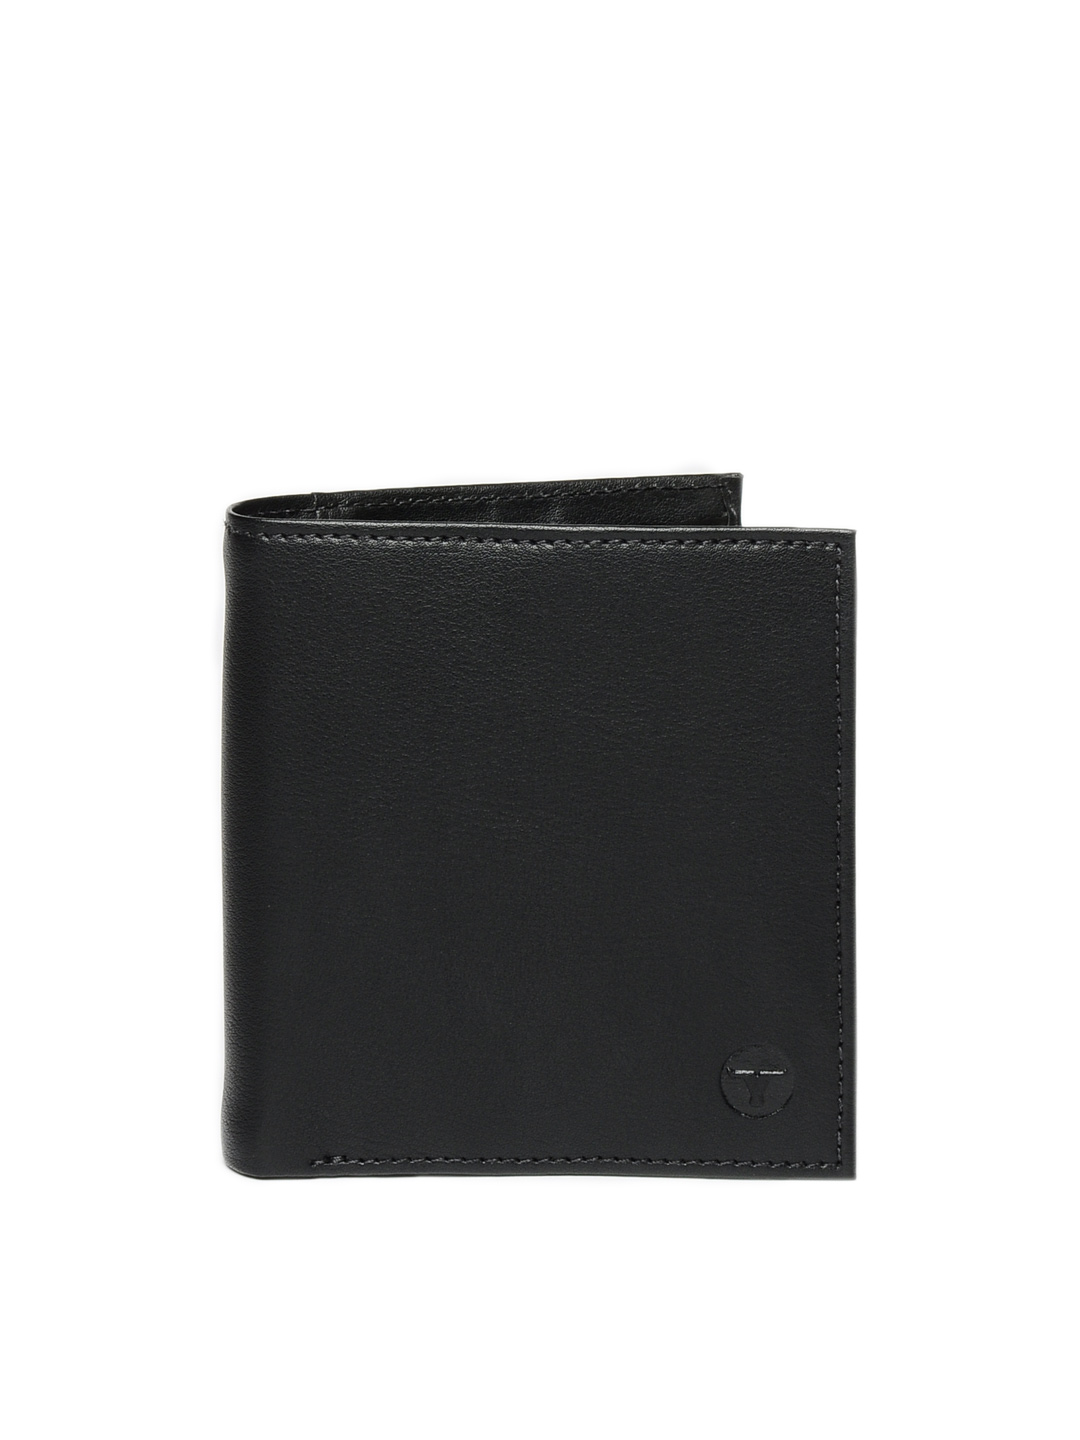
Bulchee Men Black Wallet
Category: Accessories / Wallets / Wallets
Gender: Men
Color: Black
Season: Winter 2015
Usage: Casual